Adomas Galdikas

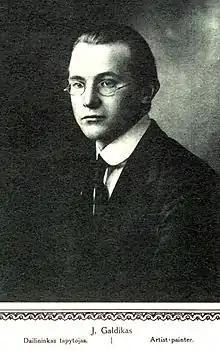

Adomas Galdikas (October 18, 1893, in Giršinai, near Mosėdis – December 7, 1969, in New York City) was a Lithuanian painter, graphic artist, and scenographer.